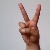
The image shows a hand gesture representing the letter 'V' in Indian Sign Language.